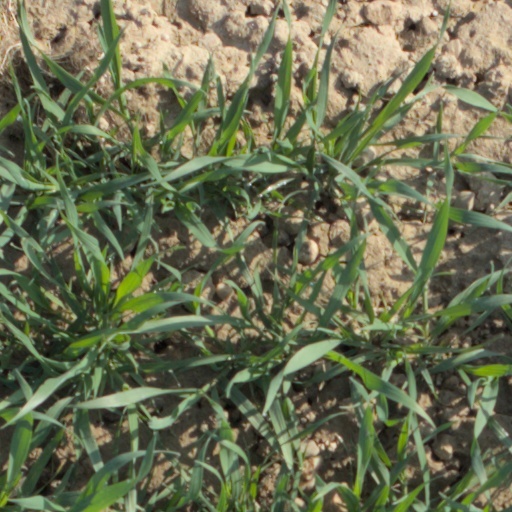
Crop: wheat